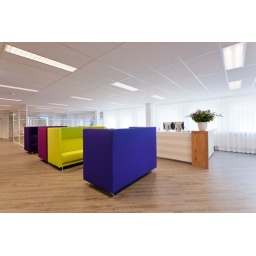
Ground floor lounge area of the completely redecorated Mirabeau main office in Amsterdam.